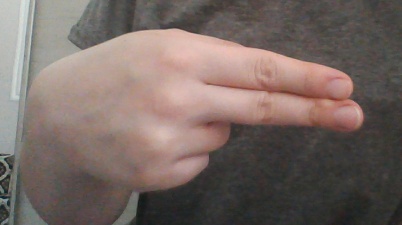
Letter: ain